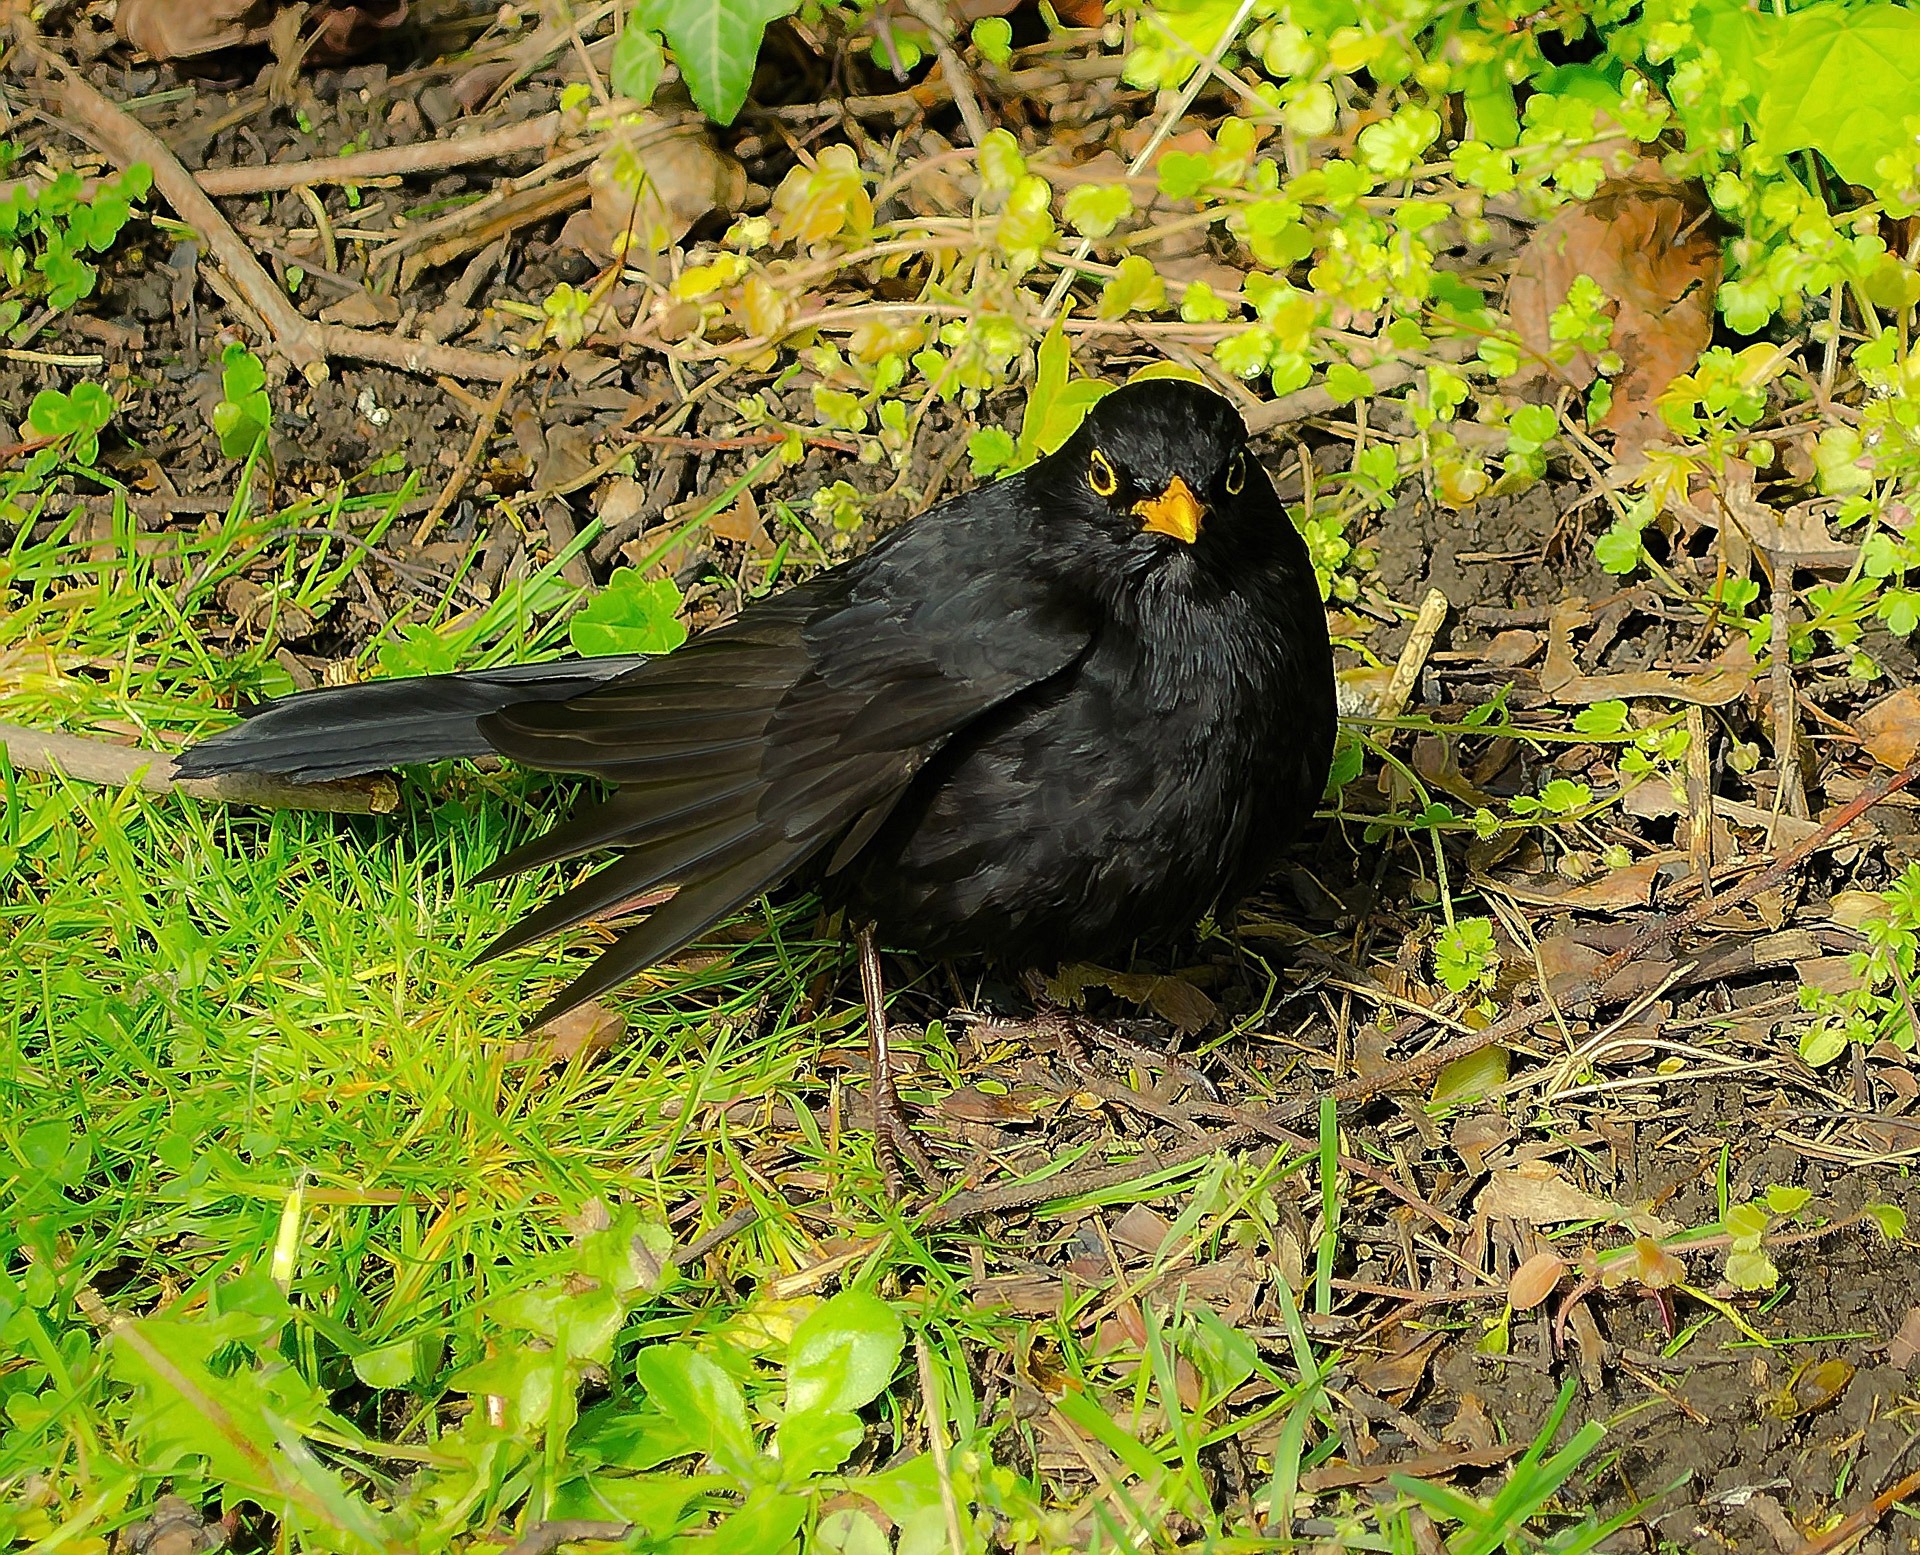
nature, bird, flying, wildlife, beak, macro, black, fauna, feathers, wings, animals, vertebrate, blackbird, old world flycatcher, perching bird